Liverpool Irish

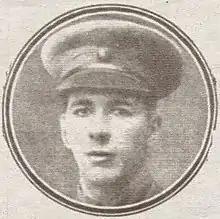
Second-Lieutenant E.F. Baxter

At the onset of war, in August 1914, the Liverpool Irish mobilised and moved to Canterbury, in Kent. Two duplicate battalions of the Liverpool Irish were raised in October 1914 and May 1915, designated as the 2/8th and 3/8th respectively. Soldiers unable to volunteer for overseas service formed the nucleus of the 2/8th, which trained recruits and supplied deployed units with drafts. The 2/8th was itself sent to the Western Front in February 1917, with the 57th (2nd West Lancashire) Division's 171st (2/1st Liverpool) Brigade. The third-line remained in England and was responsible for the training of recruits. It was absorbed by the 7th (Reserve) Battalion, West Lancashire Reserve Brigade in September 1916.